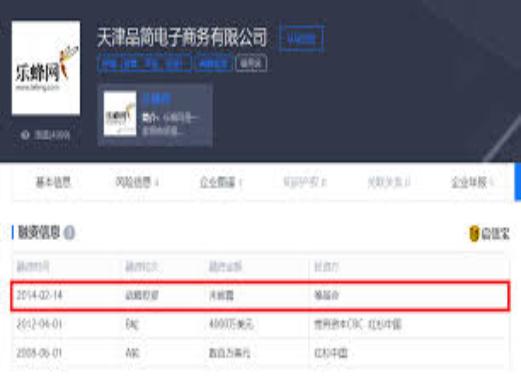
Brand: lefeng
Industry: Others